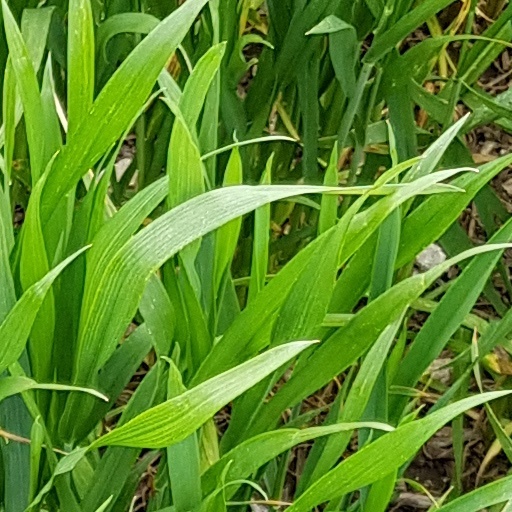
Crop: wheat